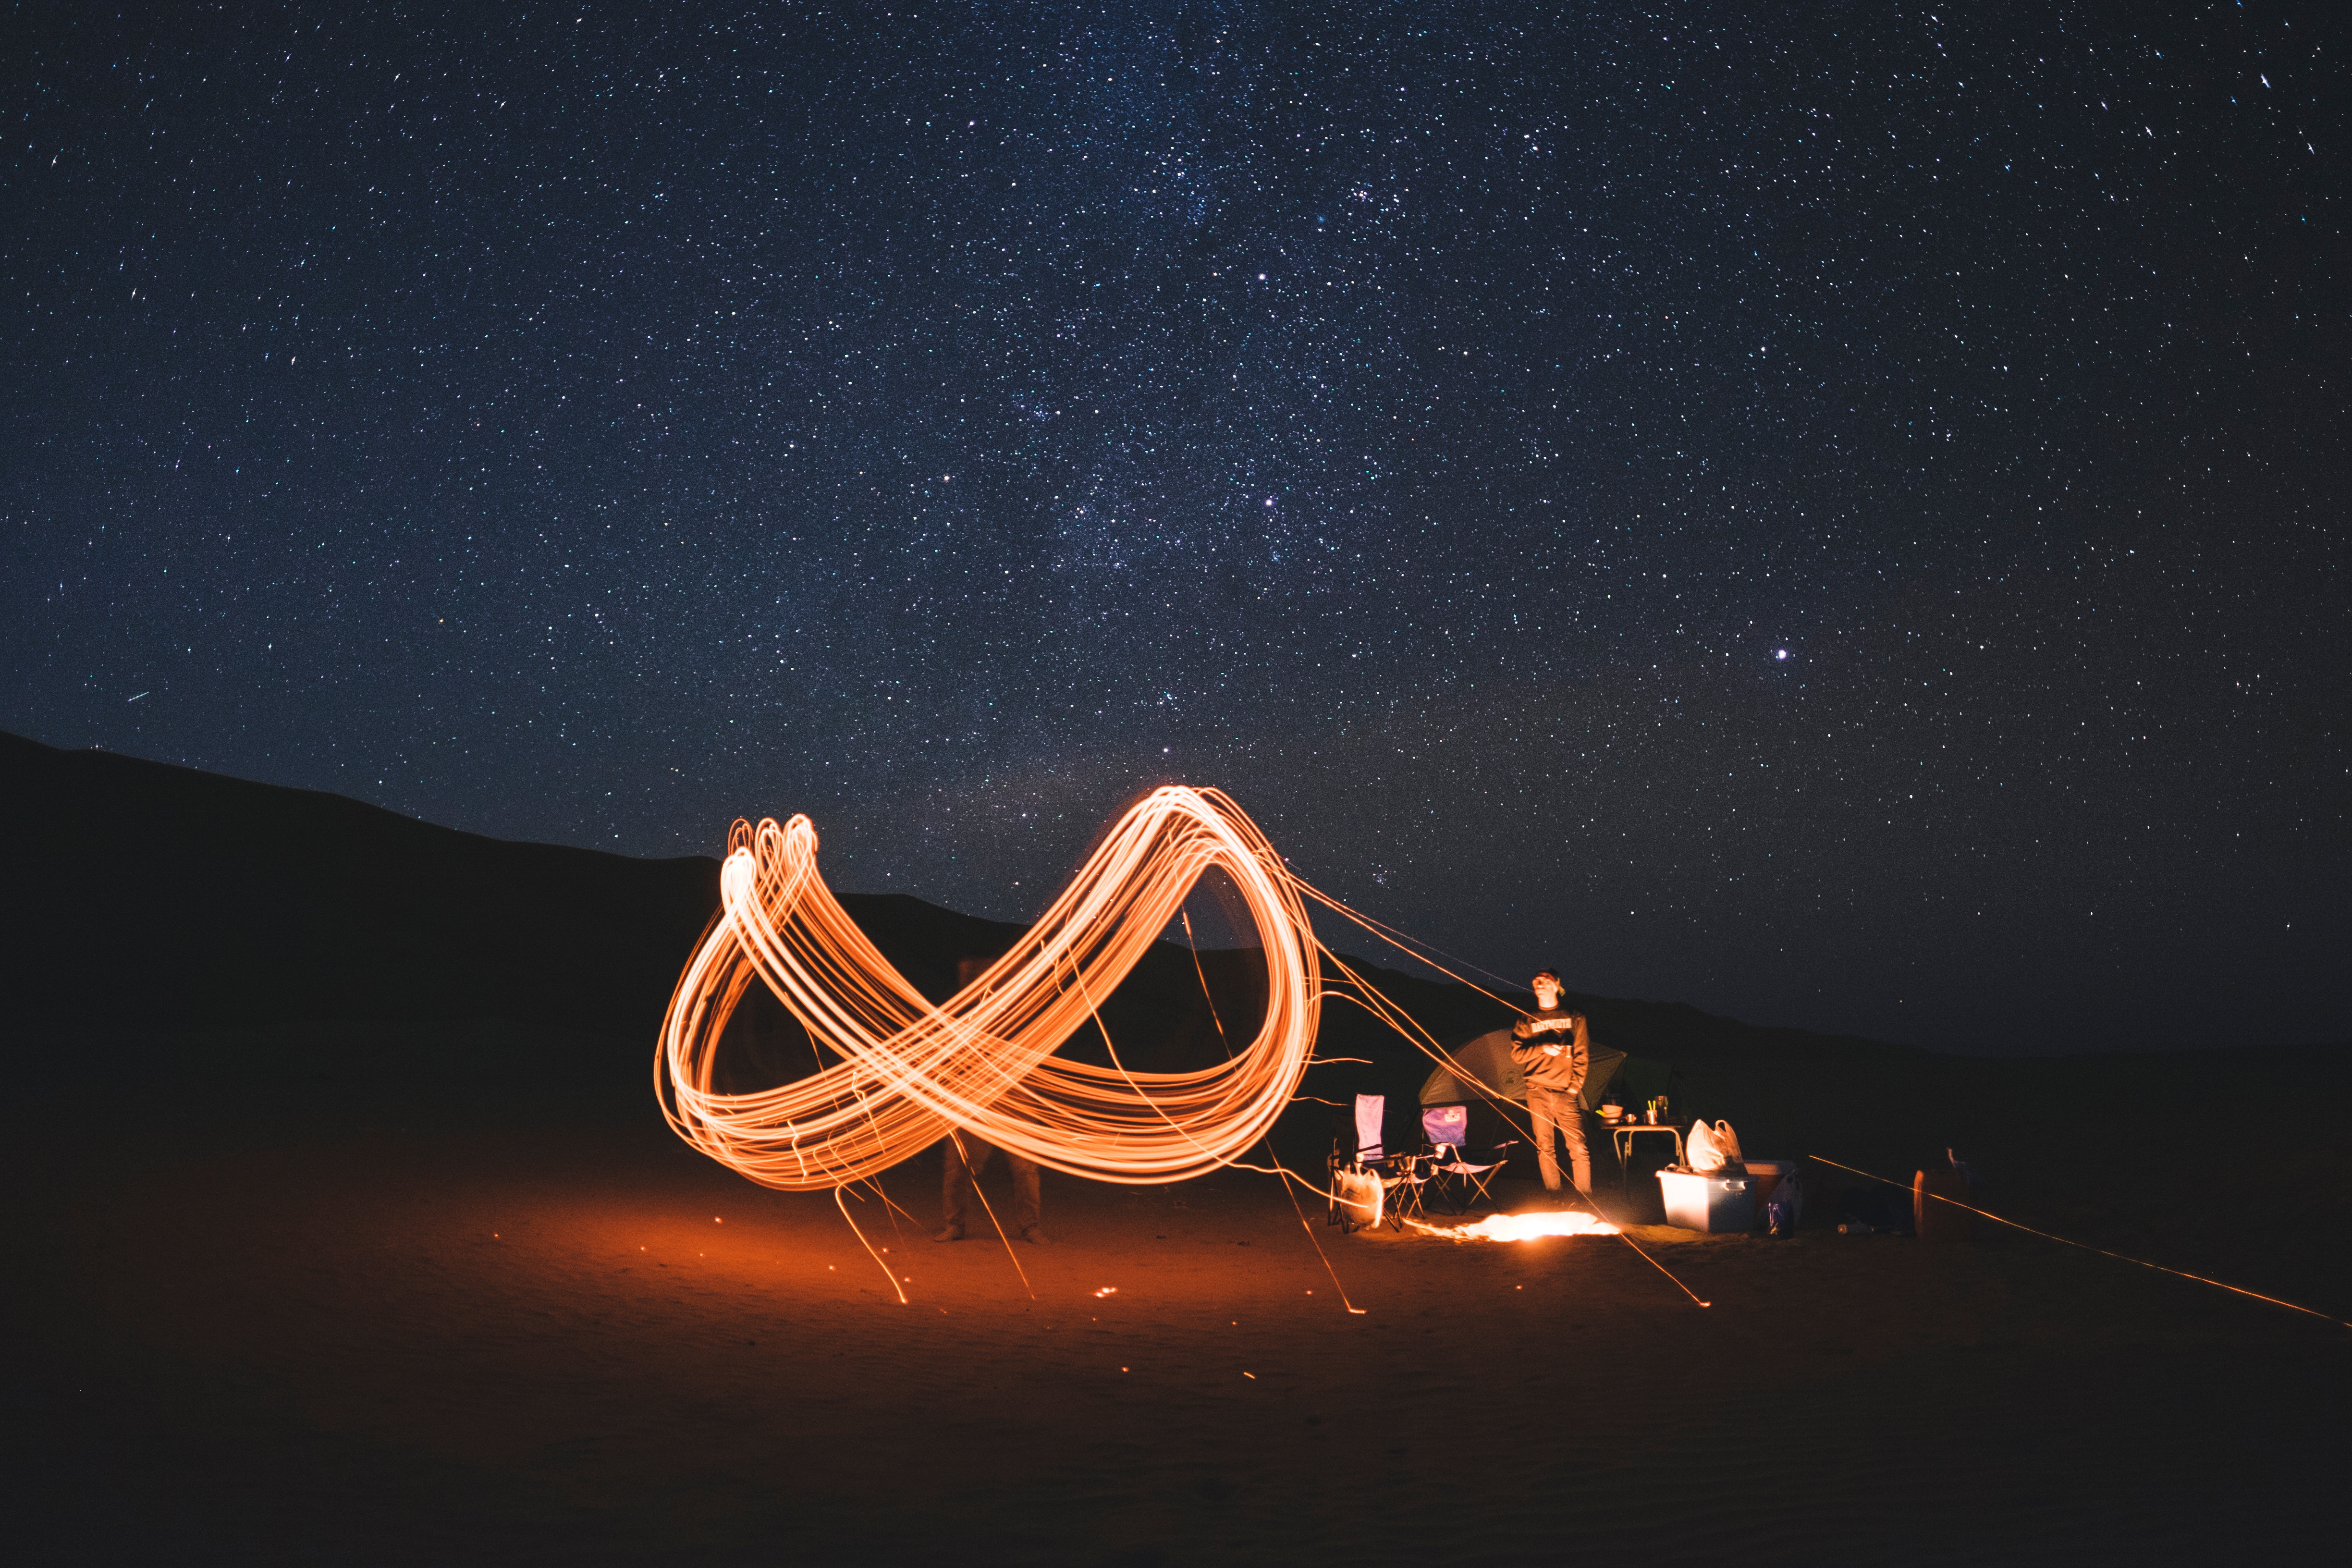
light, night, star, darkness, camping, campfire